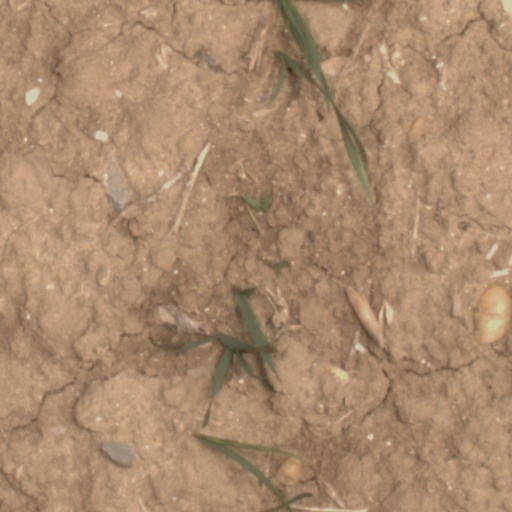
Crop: wheat